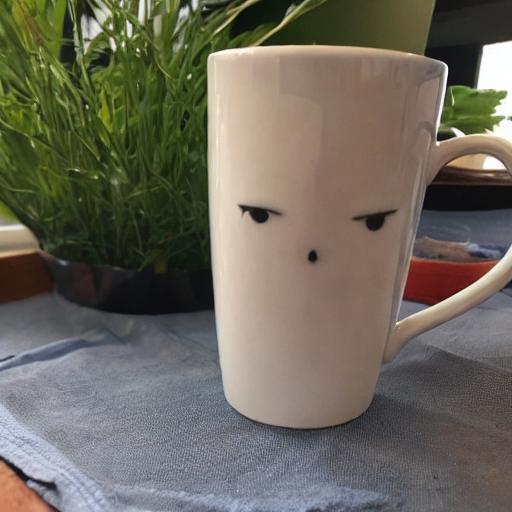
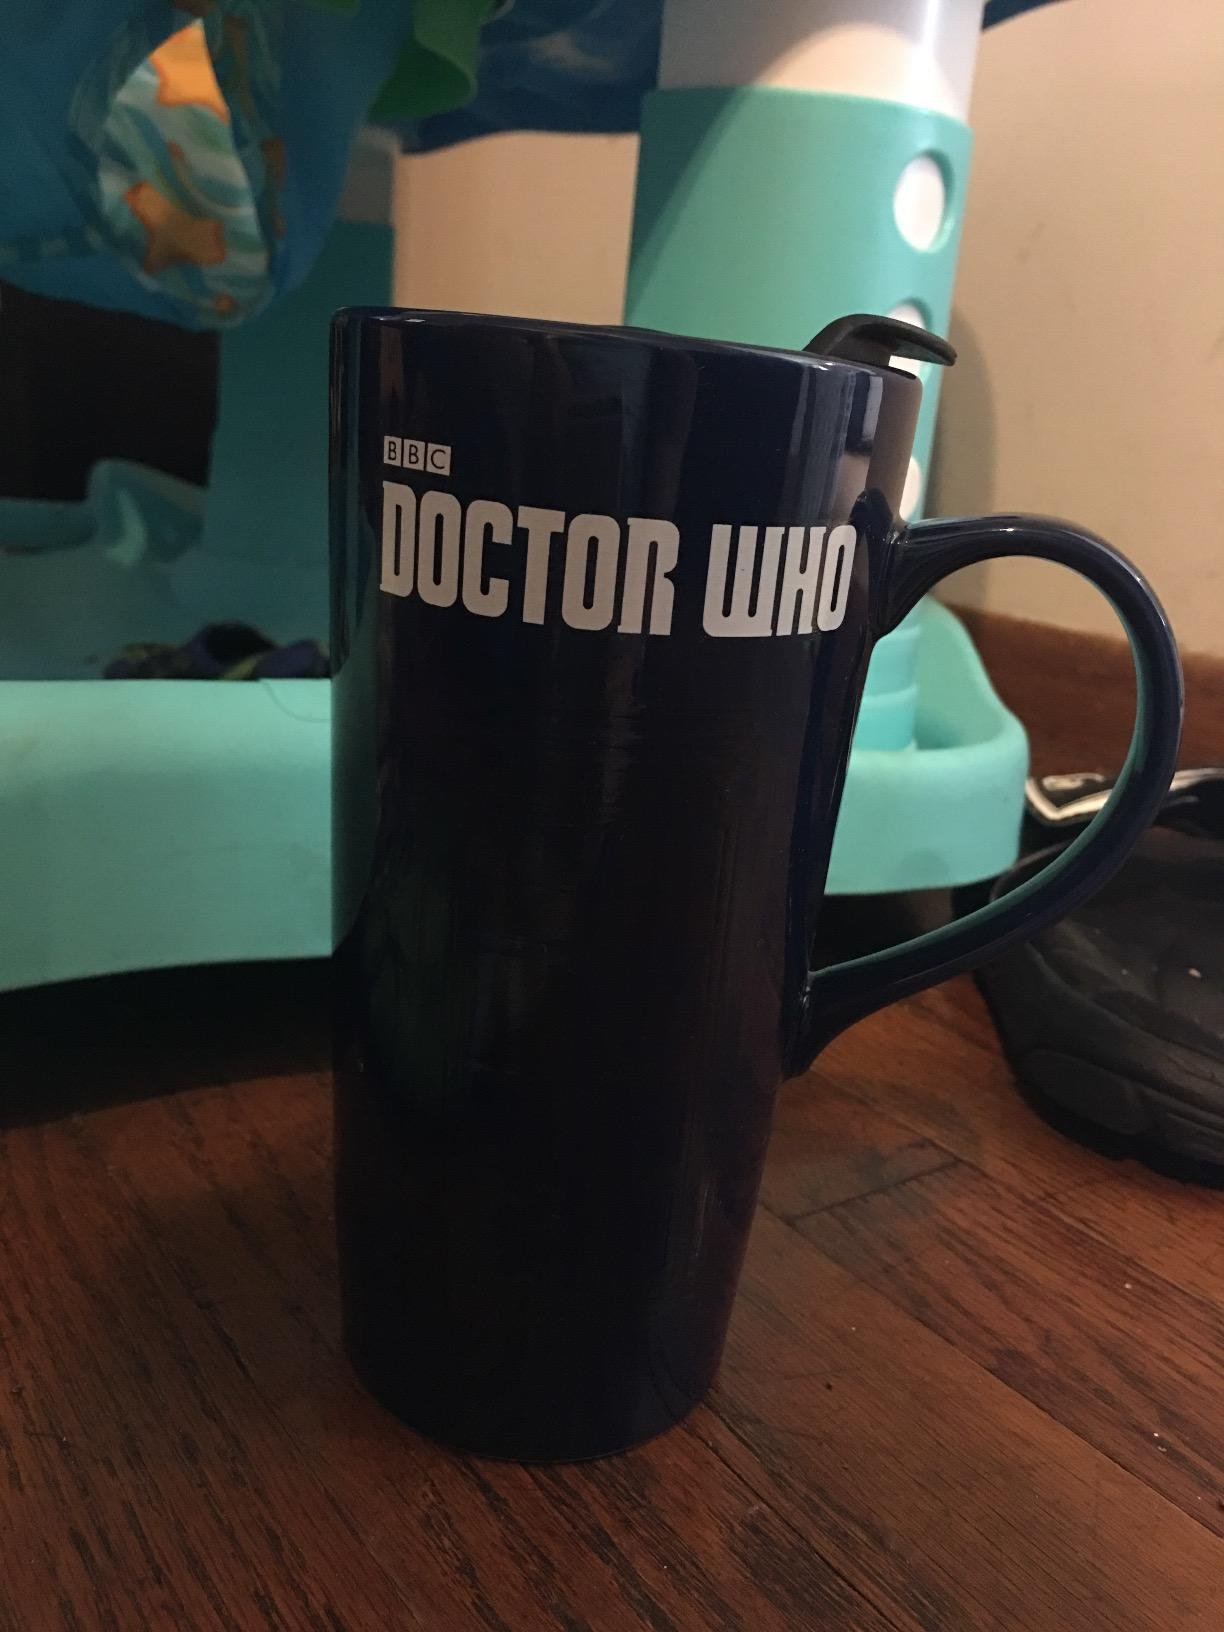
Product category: items_mug
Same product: no